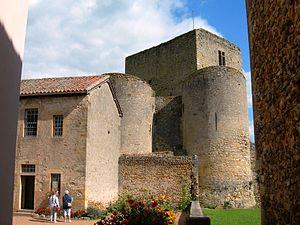
Cet article recense de manière non exhaustive les châteaux, maisons fortes, mottes castrales, situés dans le département français de Saône-et-Loire. Il est fait état des inscriptions et classements au titre des monuments historiques.
Dalmas Iᵉʳ de Semur, est un seigneur français, baron de Semur-en-Brionnais. Le nom est parfois orthographié « Dalmace ».
Le Brionnais est une petite région, pays traditionnel de France, situé dans le sud de la Bourgogne. Elle est réputée pour ses églises romanes, ses châteaux, sa gastronomie et ses paysages verdoyants.